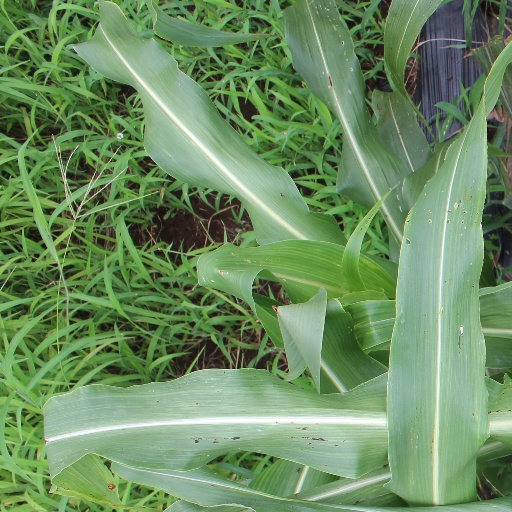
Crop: sorghum